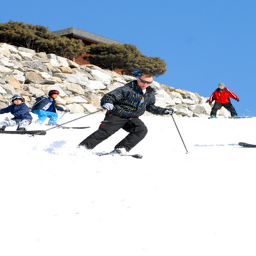
there are several skiers all coming down the mountain
An accomplished skier skiing down a very snowy hill.
The skiers of different ages are enjoying their trip.
a man on skis goes down a snowy hill
a person that is skiing down a snowy slope